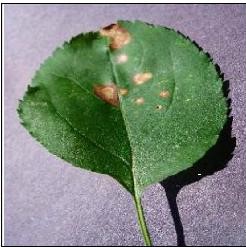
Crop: apple
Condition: black_rot